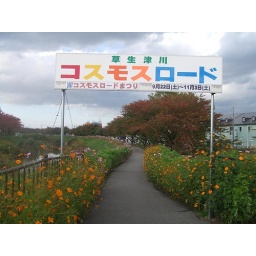
People in the neighbourhood plant flowers along this bike trail (and my running trail) in the fall.